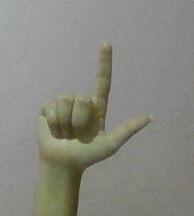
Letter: laam